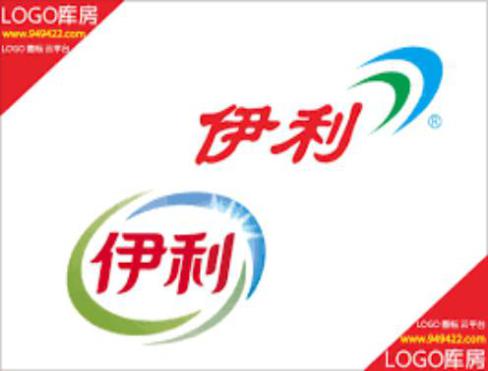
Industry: Food